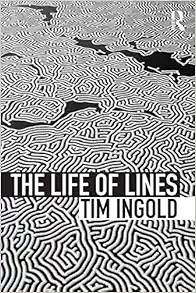
The Life of Lines
Category: Books
Review "In The Life of Lines Ingold develops a philosophical and ecological anthropology that is at once expansive, integrative, and inclusive. His poetic narrative interlaces bodies, minds, landscapes, topographies, and perceptions in a correspondence of lines. Taking us on a journey through movement, knots, weather, atmosphere and surfaces, he guides us to a critical conclusion: to human is a verb." - Agustín Fuentes, University of Notre Dame, USA About the Author Tim Ingold is Professor of Social Anthropology at the University of Aberdeen, UK. His books for Routledge include Lines: A Brief History (2007), The Perception of the Environment (reissued 2011), Being Alive (2011) and Making: Anthropology, Archaeology, Art and Architecture (2013).
Features: To live, every being must put out a line, and in life these lines tangle with one another. This book is a study of the life of lines. Following on from Tim Ingold's groundbreaking work | Lines: A Brief History | , it offers a wholly original series of meditations on life, ground, weather, walking, imagination and what it means to be human. | In the first part, Ingold argues that a world of life is woven from knots, and not built from blocks as commonly thought. He shows how the principle of knotting underwrites both the way things join with one another, in walls, buildings and bodies, and the composition of the ground and the knowledge we find there. | In the first part, Ingold argues that a world of life is woven from knots, and not built from blocks as commonly thought. He shows how the principle of knotting underwrites both the way things join with one another, in walls, buildings and bodies, and the composition of the ground and the knowledge we find there. | In the second part, Ingold argues that to study living lines, we must also study the weather. To complement a linealogy that asks what is common to walking, weaving, observing, singing, storytelling and writing, he develops a meteorology that seeks the common denominator of breath, time, mood, sound, memory, colour and the sky. This denominator is the atmosphere. | In the second part, Ingold argues that to study living lines, we must also study the weather. To complement a linealogy that asks what is common to walking, weaving, observing, singing, storytelling and writing, he develops a meteorology that seeks the common denominator of breath, time, mood, sound, memory, colour and the sky. This denominator is the atmosphere. | In the third part, Ingold carries the line into the domain of human life. He shows that for life to continue, the things we do must be framed within the lives we undergo. In continually answering to one another, these lives enact a principle of correspondence that is fundamentally social. | In the third part, Ingold carries the line into the domain of human life. He shows that for life to continue, the things we do must be framed within the lives we undergo. In continually answering to one another, these lives enact a principle of correspondence that is fundamentally social. | This compelling volume brings our thinking about the material world refreshingly back to life. While anchored in anthropology, the book ranges widely over an interdisciplinary terrain that includes philosophy, geography, sociology, art and architecture.